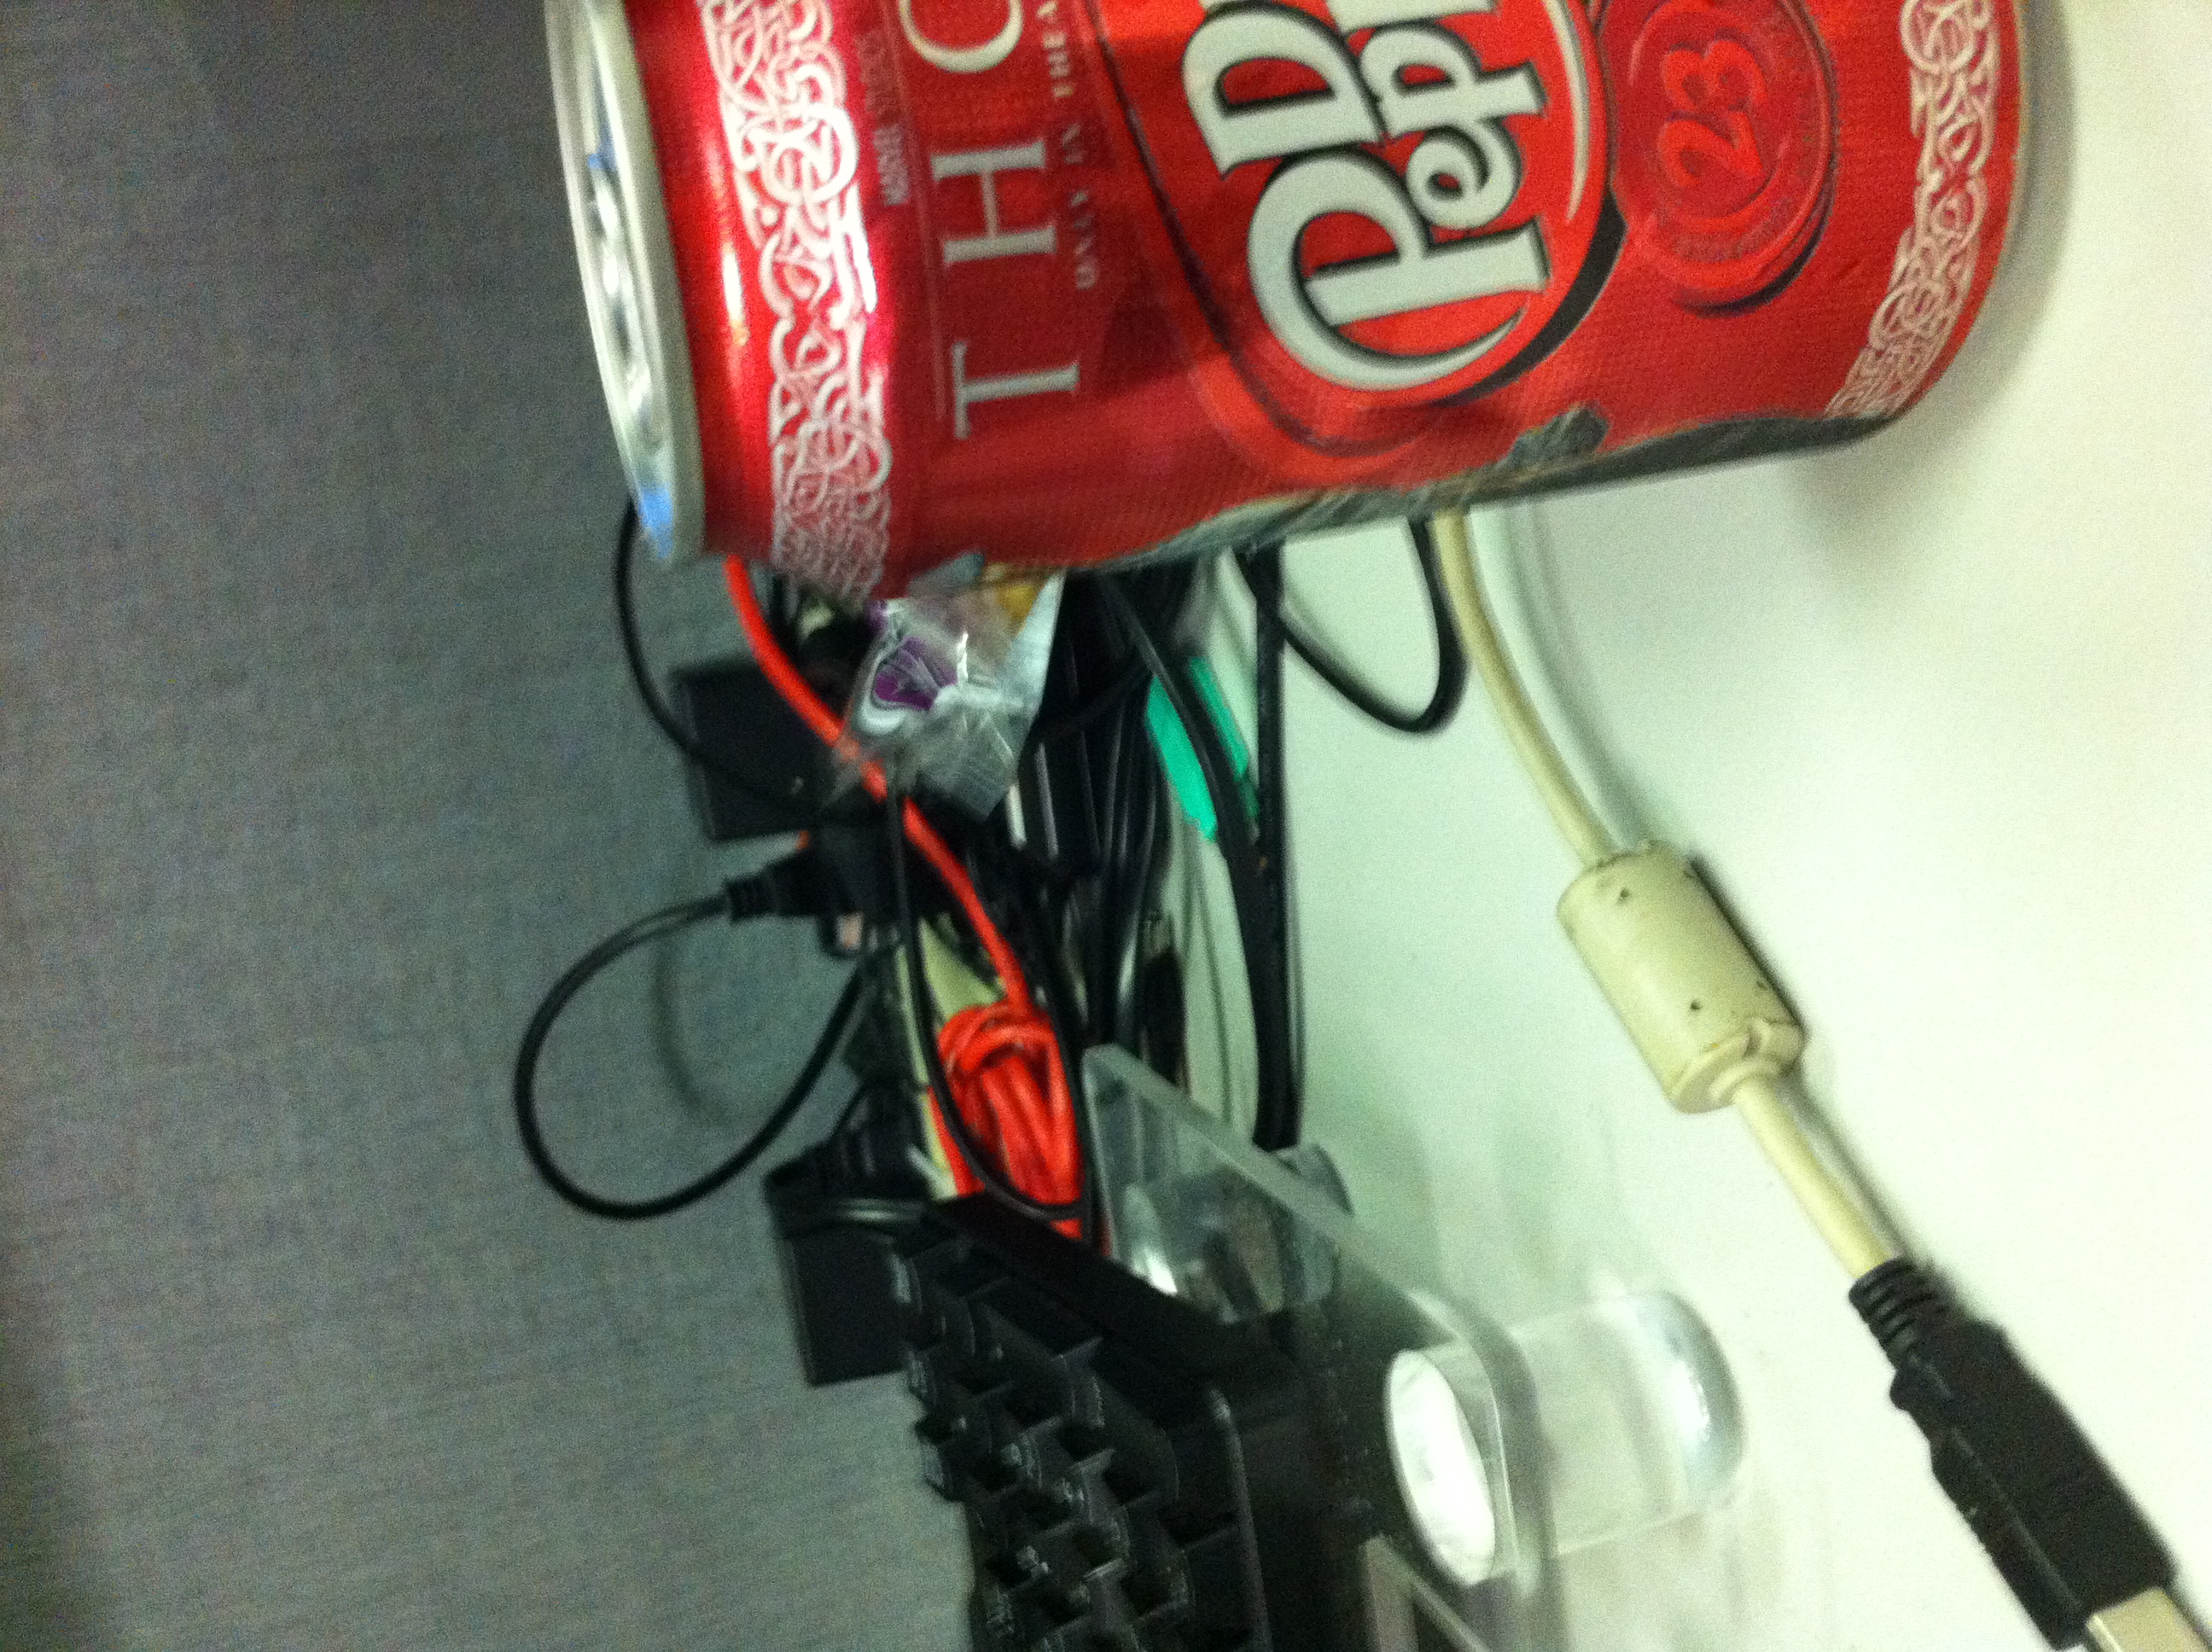Question: What is this beverage?
Answer: dr pepper